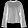
Label: Pullover